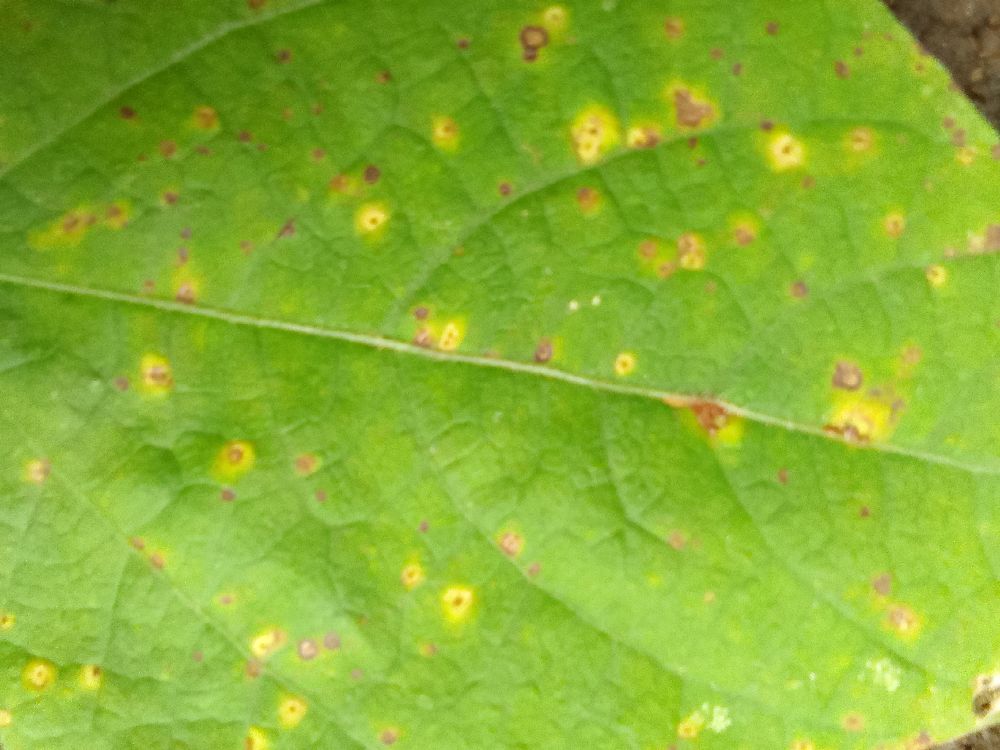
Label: rust